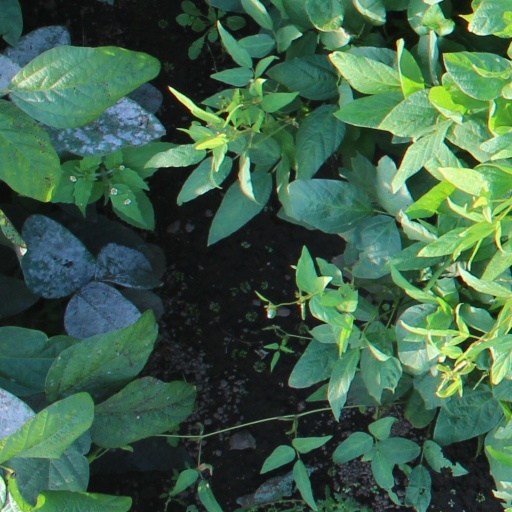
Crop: soybean